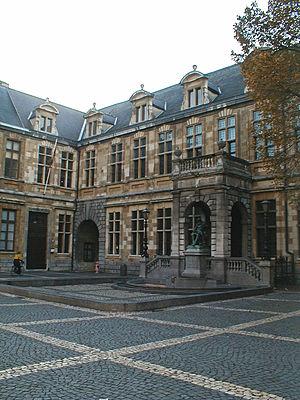
Anvers est une ville belge dans la Région flamande, chef-lieu de la province d'Anvers et de l'arrondissement administratif du même nom, située au cœur de la Dorsale européenne.